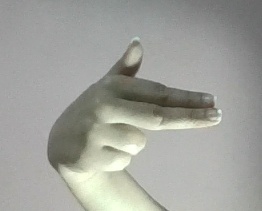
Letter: ghain